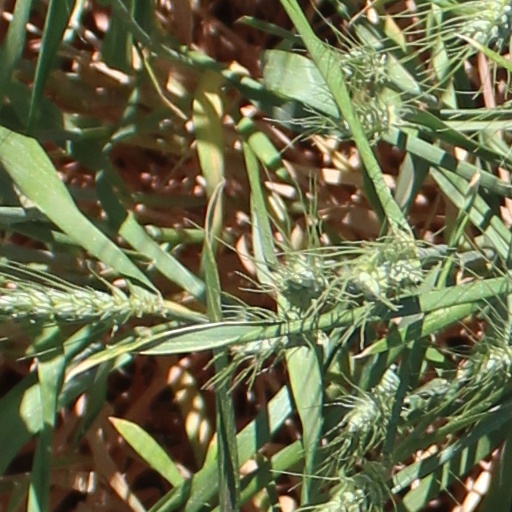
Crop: wheat